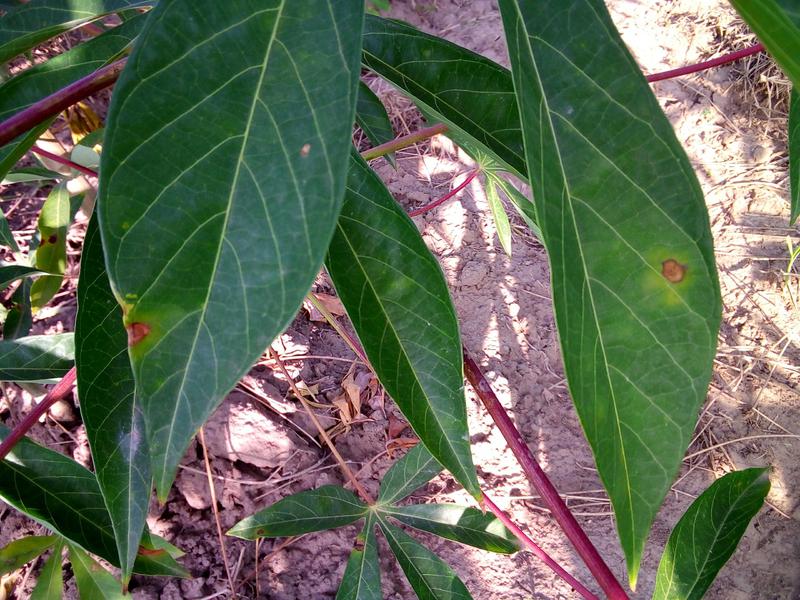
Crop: cassava
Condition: healthy